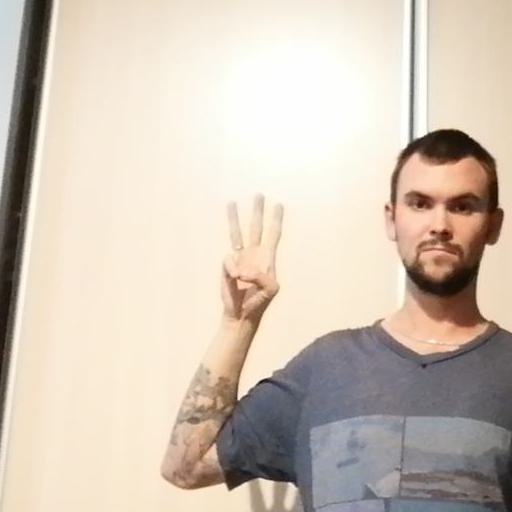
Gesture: three